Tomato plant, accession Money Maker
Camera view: bottom (45 deg); turntable rotation: 240 degrees
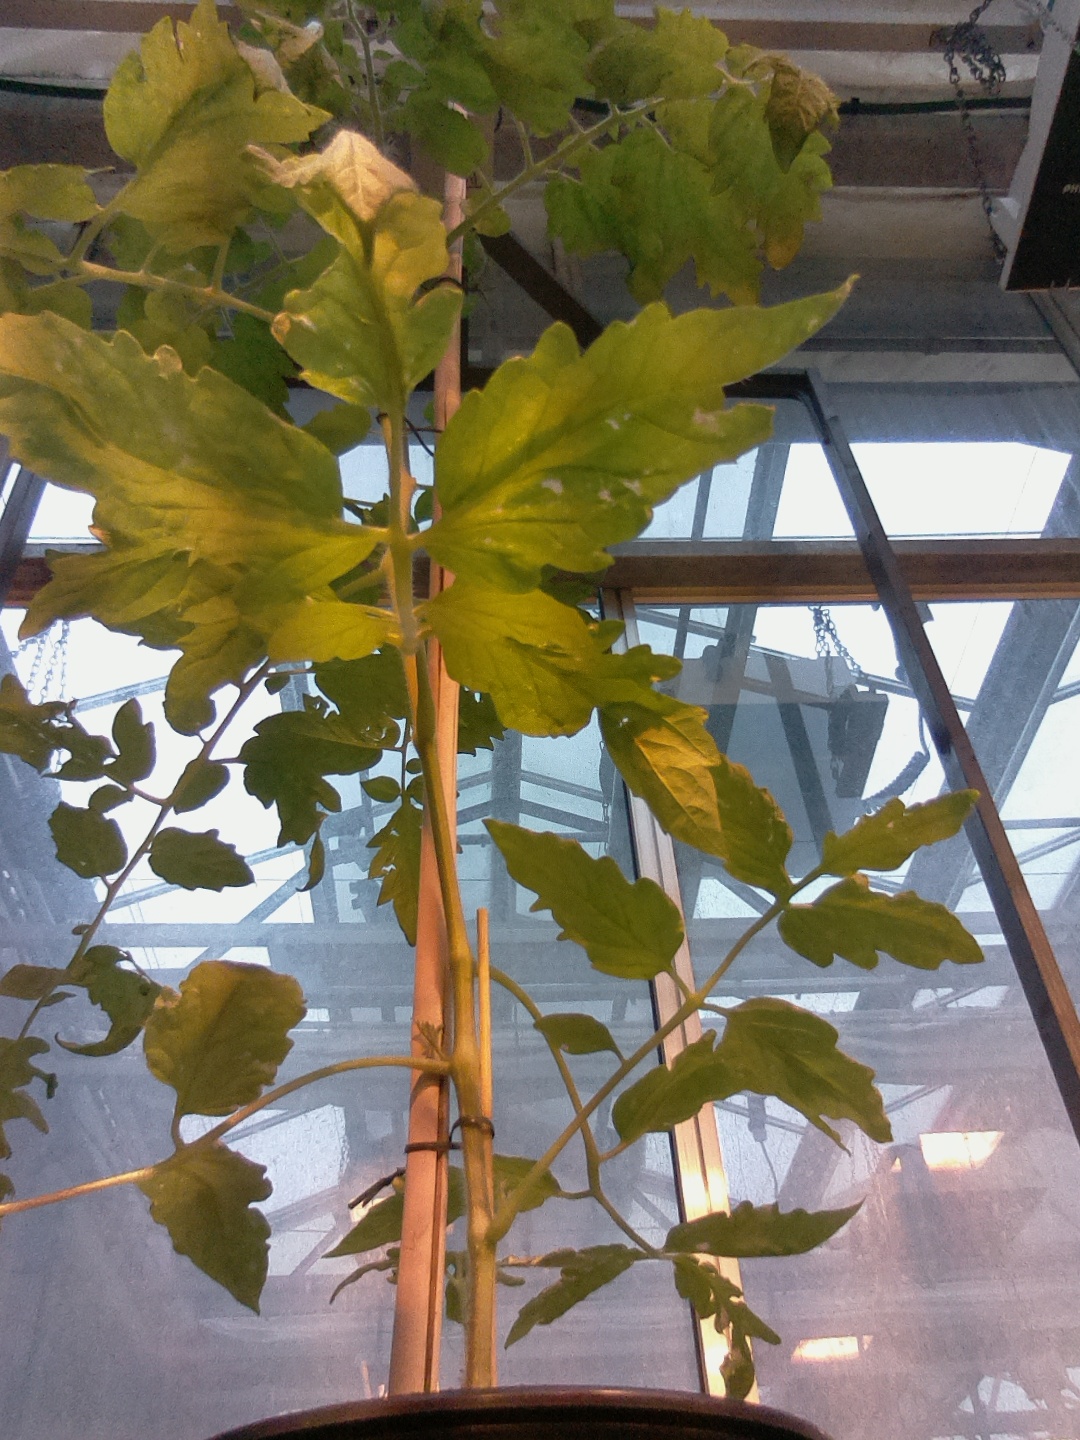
BBCH growth stage 60: First flowers open